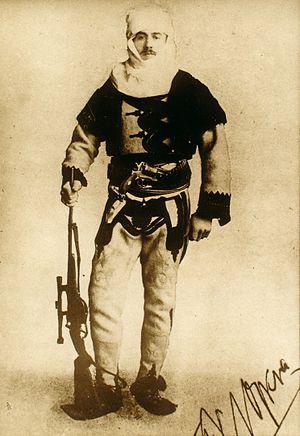
Le baron Franz Nopcsa von Felső-Szilvás, né le 3 mai 1877 à Négyfalu et mort le 25 avril 1933 à Vienne, est un aventurier transylvain, à la fois paléontologue, géologue, ethnologue de renom et agent secret austro-hongrois. Il est l'un des fondateurs de la paléoécologie et de l'albanologie.